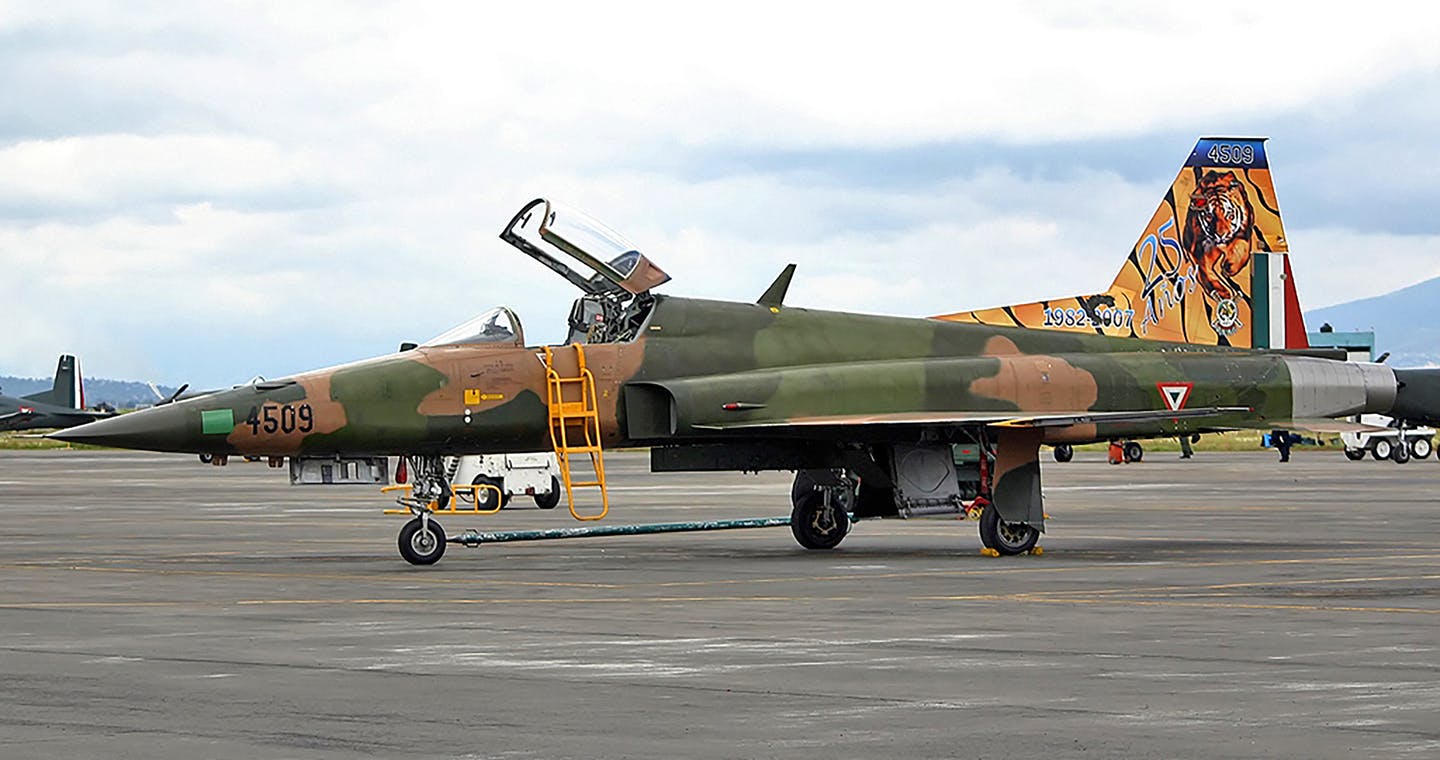
Vehicle type: Planes